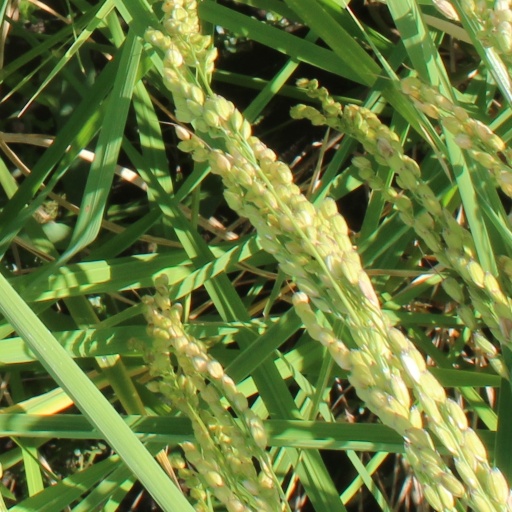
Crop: rice